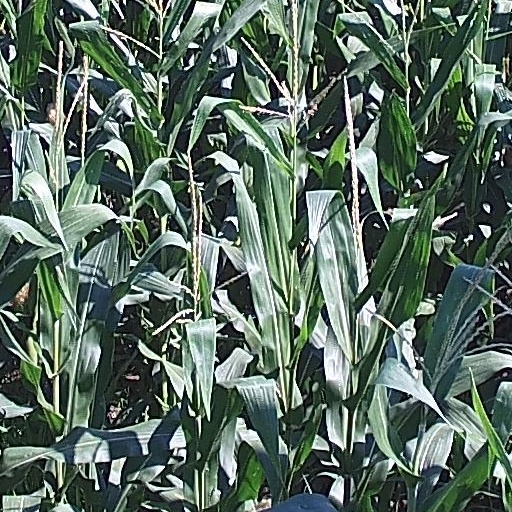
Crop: maize; corn